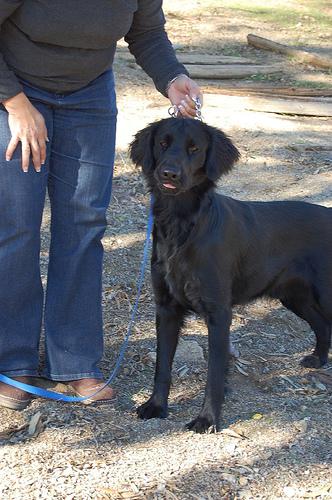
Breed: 206-n000047-flat_coated_retriever